Anas Sharbini

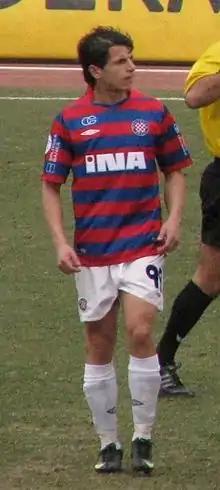
Sharbini with Hajduk Split in 2010

Anas Sharbini (born 21 February 1987) is a Croatian professional footballer, currently playing for . He played as an attacking midfielder or winger, and was best known for his dribbling and crossing skills.